James Edward Johns

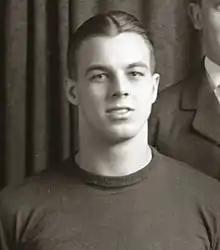

James Edward "Ed" Johns (February 22, 1900 – December 1984) was an American football player. Johns attended Central High School in Lansing, Michigan. He was the center on the 1918 Lansing football team that was selected in 1952 as Michigan's all-time greatest high school football team. The 1918 Lansing team defeated Owosso 81-0, Battle Creek 85-0, Grand Rapids South 59-0, and Jackson 96-0. Matched against the Michigan Aggies, now known as the Michigan State Spartans, Lansing won by a score of 40-0. Three players from the 1918 Lansing team, Harry Kipke, Ed Vandervoort, and Johns went on to play for Fielding H. Yost's Michigan Wolverines football teams. Johns enrolled at the University of Michigan in 1919 and played on the freshman football team. He played guard and tackle for the Wolverines varsity football teams from 1920 to 1922. Johns later played professional football for the Cleveland Indians in 1923 and Minnesota Marines in 1924. Johns died in 1984 at age 84 while living in Columbus, Ohio.